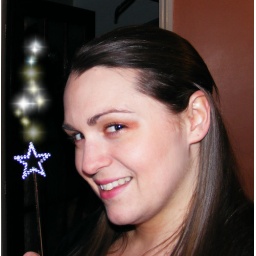
Playing with one of the goodies I got in my gift bag from the hen night!